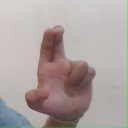
अक्षर: आ